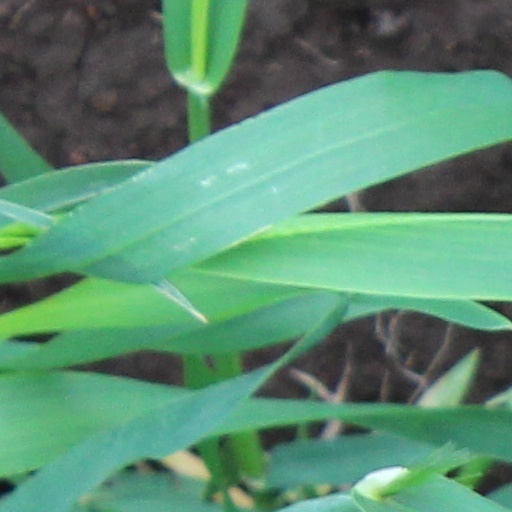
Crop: wheat